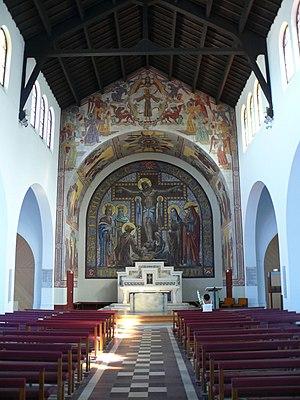
Église Saint-François-d'Assise, à Paris (Paris 19è, France)
L'église catholique Saint-François-d'Assise est située rue de Mouzaïa dans le 19ᵉ arrondissement de Paris.